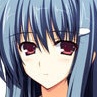
Portrait style: Anime Portrait